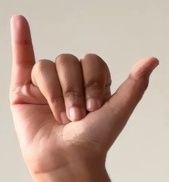
ASL sign: Y